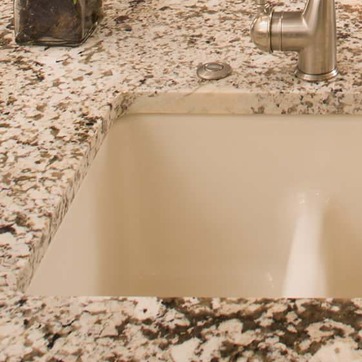
Material: ceramic